Pashtun Tahafuz Movement

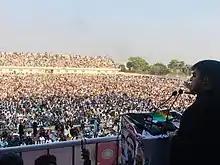
Rally of PTM in Bannu attended by thousands of Pashtuns.

On 26 January 2018, the Pashtun Tahafuz Movement organized a protest march starting from Dera Ismail Khan. The march had 22 participants initially, but many people joined it along the way, as it passed through Lakki Marwat, Bannu, Domel, Karak, Kohat, and Darra Adam Khel, reaching Peshawar on 28 January. Then after passing through Charsadda, Mardan, Swabi, and Tarnol, the march reached Islamabad, where a sit-in called "All Pashtun National Jirga" was organized from 1 February outside the National Press Club. The jirga condemned the murder of the Pashtun labourer and aspiring model, Naqeebullah Mehsud, who was shot dead by police force in Karachi during an alleged encounter, and the alleged state oppression against the Pashtuns. It asked the government to set up a judicial inquiry for Naqeebullah Mehsud, as well as for all the other Pashtuns murdered extrajudicially in police encounters. The jirga demanded to stop racial profiling of the Pashtuns in Pakistan, and to bring the Pashtun missing persons before the court of law, so that those who are innocent but held could be freed. The jirga also demanded Pakistan Army to guarantee that they will not abduct or open fire on innocents in the tribal areas, or use violence or collective punishment against entire villages and tribes, and that they will not impose the frequent curfews on the movement of locals even after minor incidents. Another demand was to remove all landminess planted in the tribal areas, which have resulted in many civilian casualties. The protesters said that since 2009, more than 35 people including children had been killed due to landmines in South Waziristan alone.